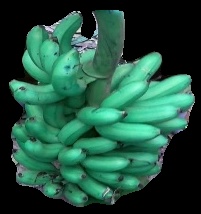
Variety: rasbale
Grade: grade1